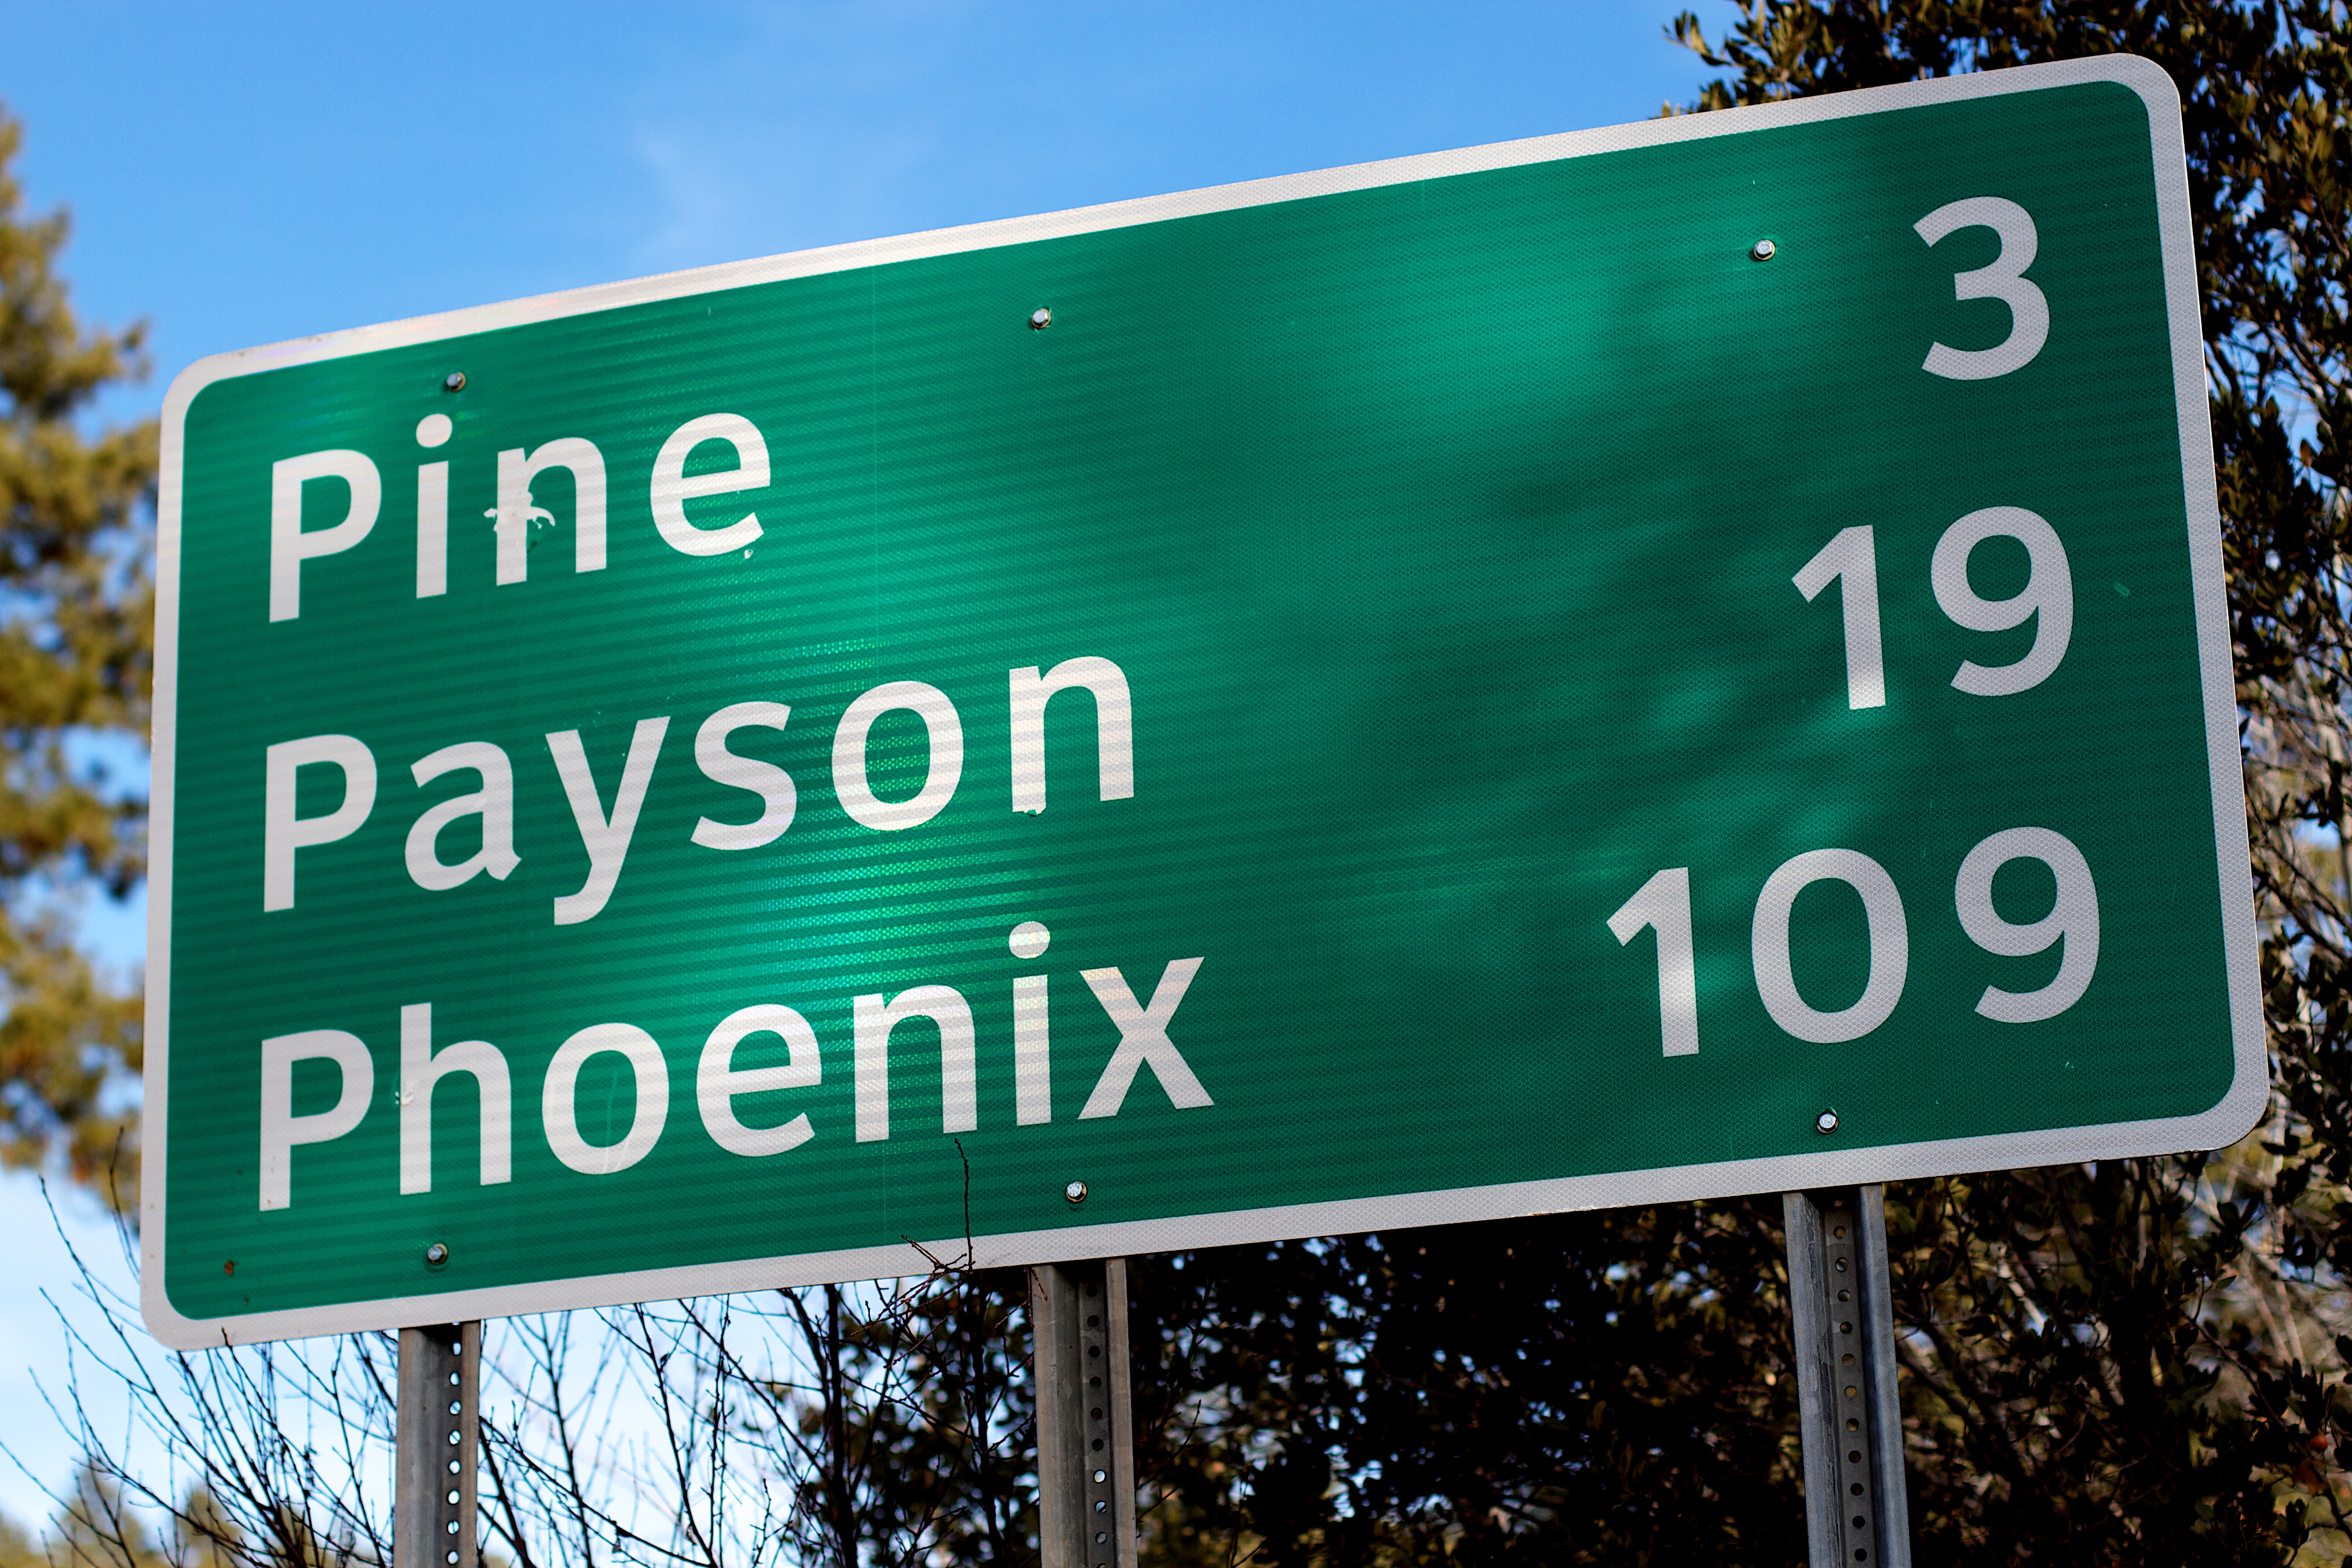
sign, street sign, signage, lane, traffic sign